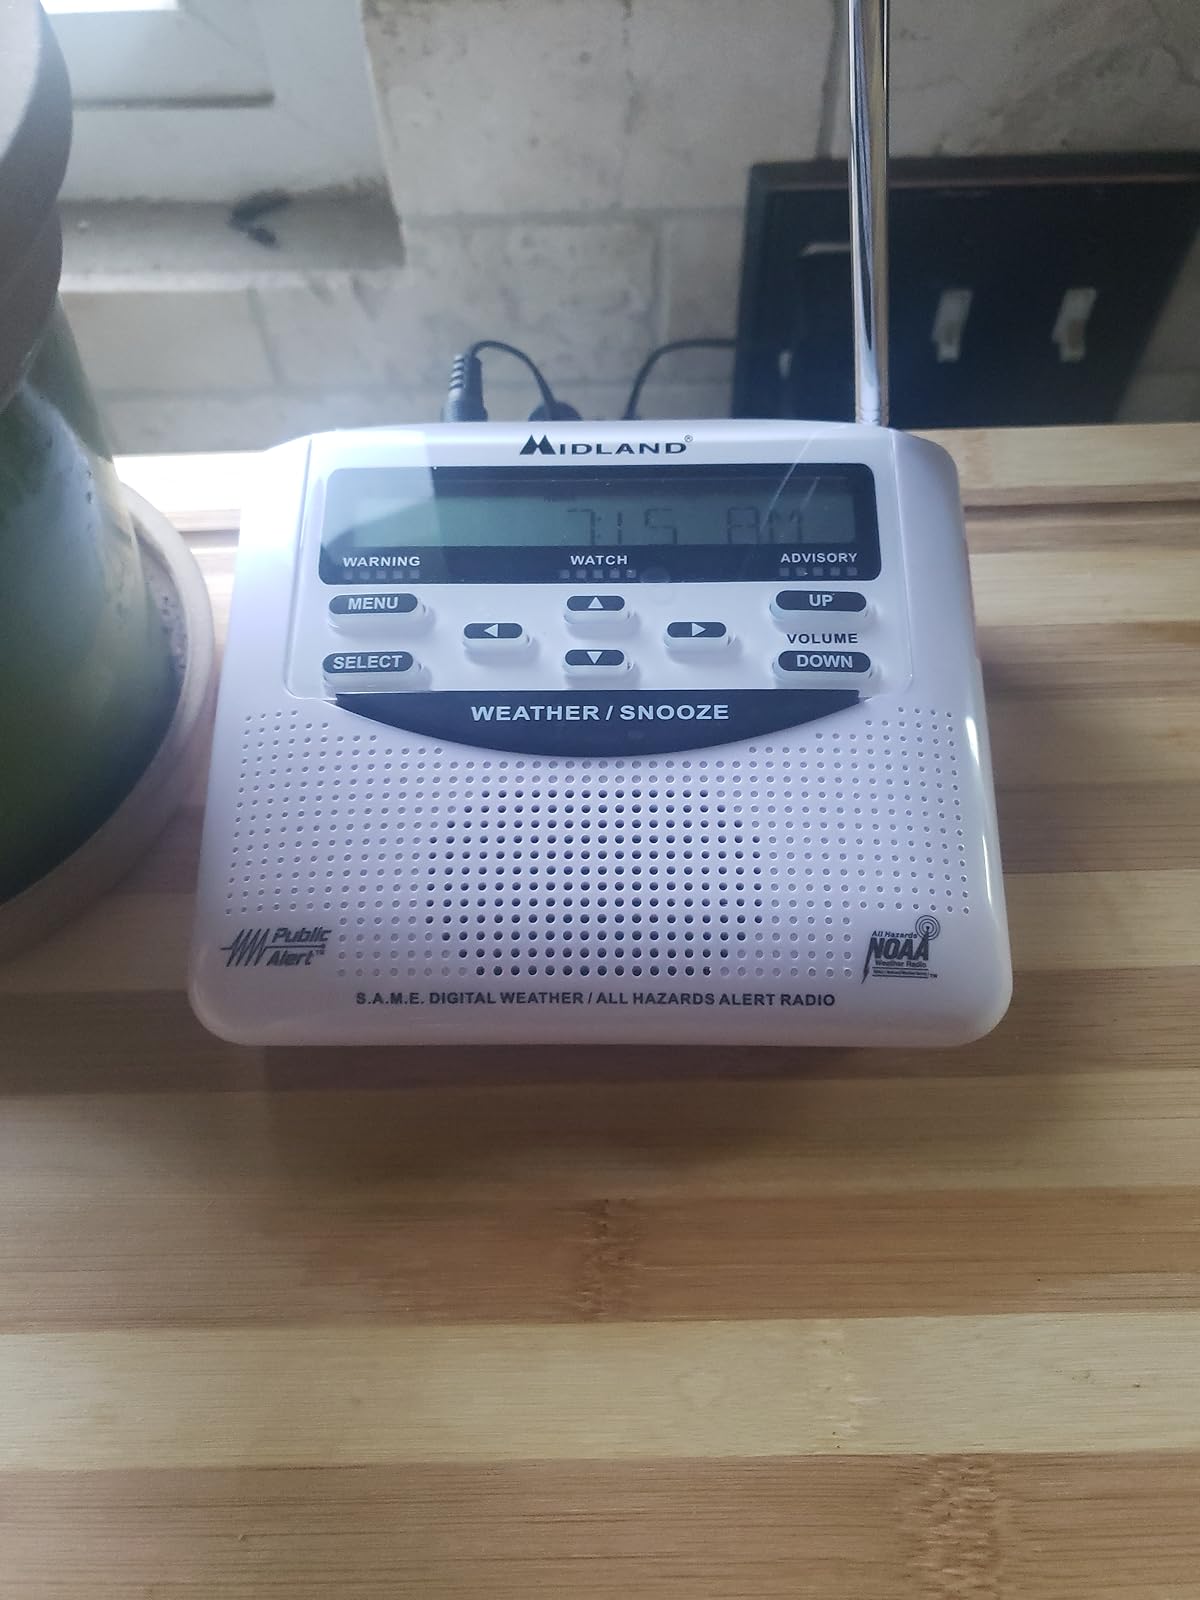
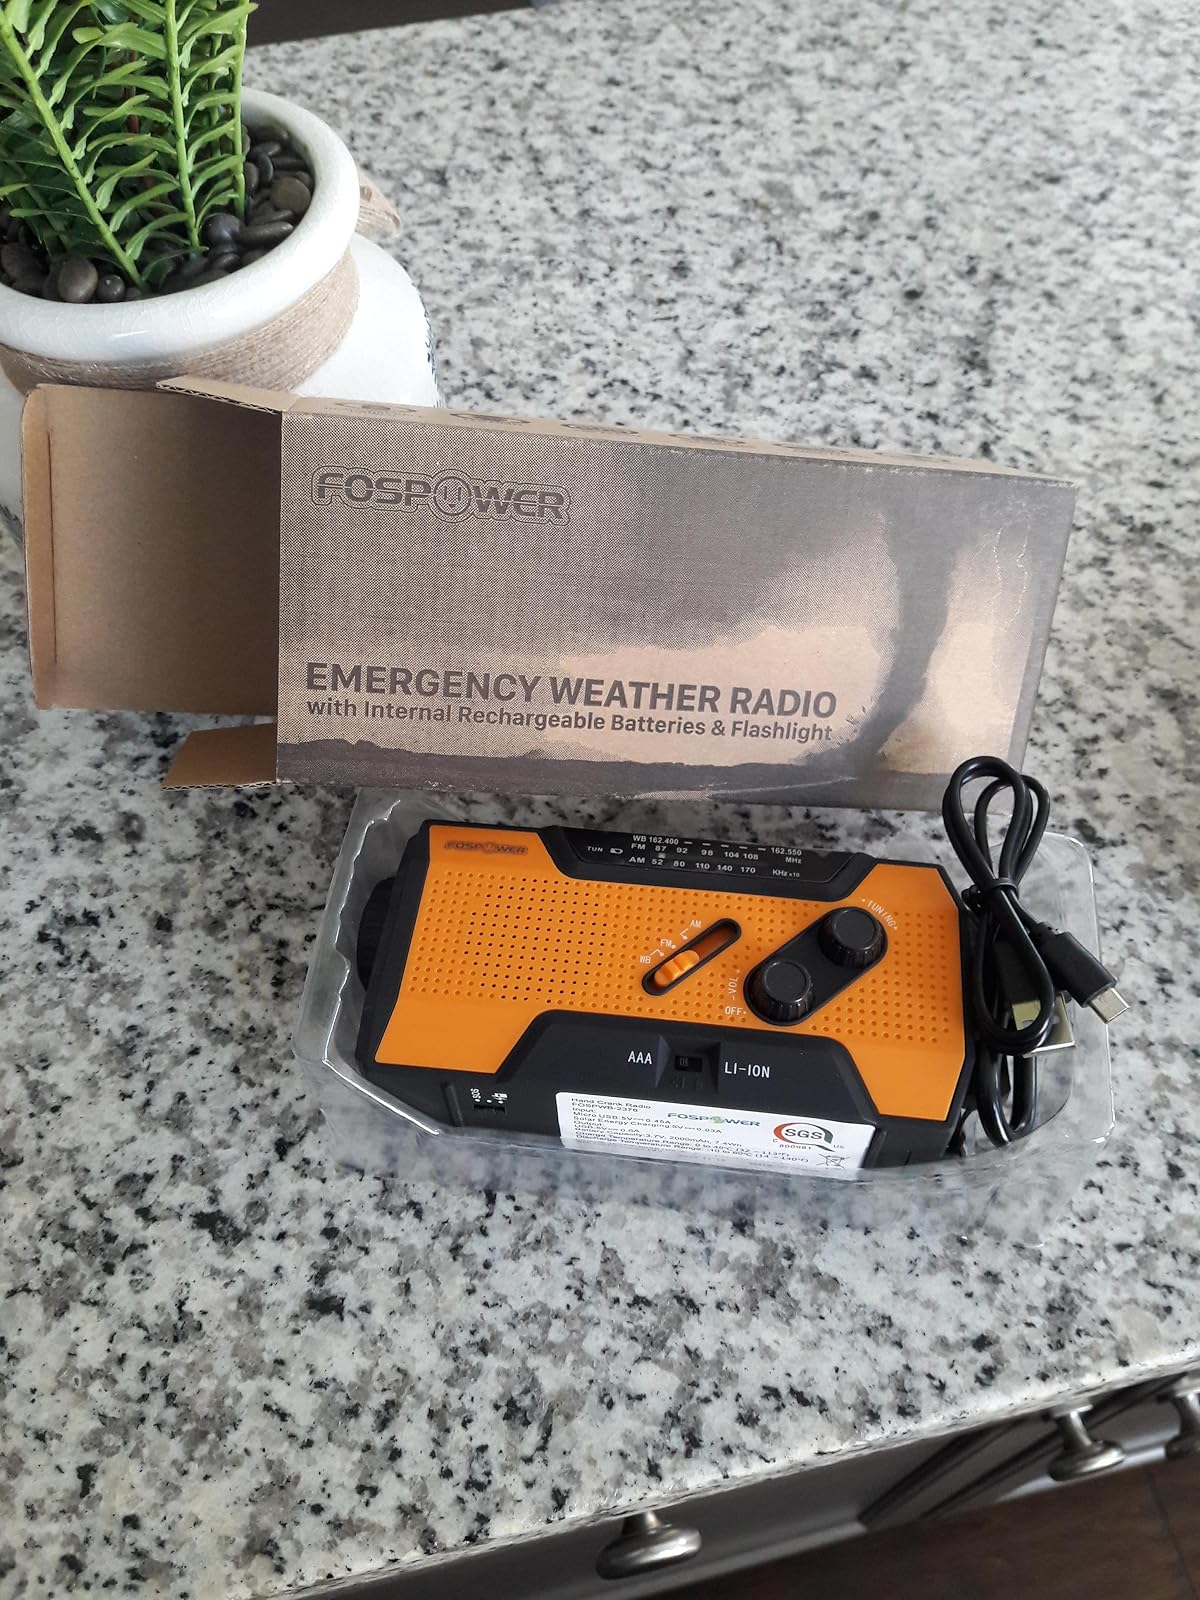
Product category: radio
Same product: no